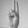
ASL letter: U